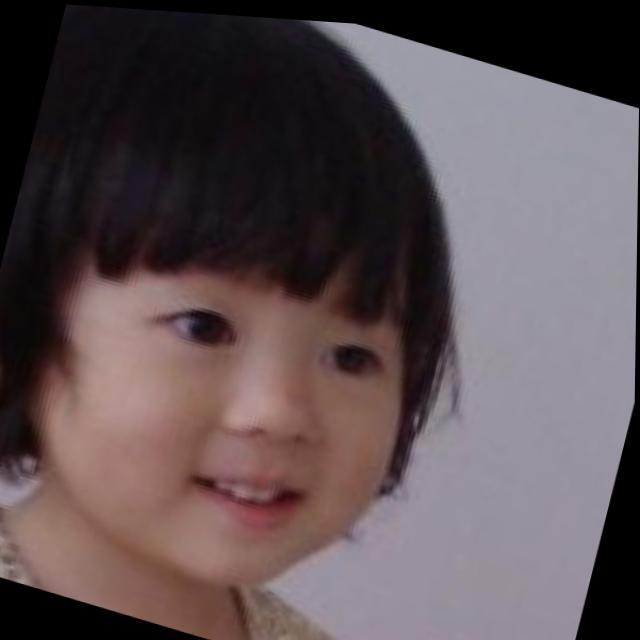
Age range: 0-12